Mark Richards (sailor)

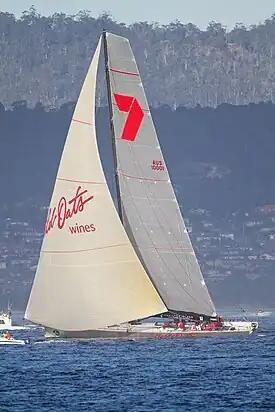
Wild Oats XI in the 2011 Sydney to Hobart race, skippered by Richards

Mark Richards is an Australian sailor and boatbuilder, known for his achievements as the long-time skipper of Wild Oats XI, 9 times line honours winner of the annual Rolex Sydney Hobart Yacht race.